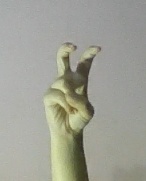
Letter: toot